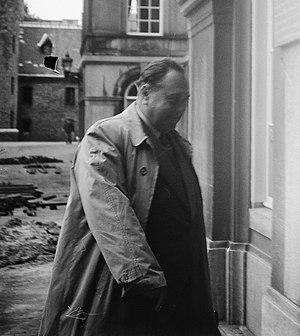
Eduard Alexander Felix Kersten, né le 30 septembre 1898 à Tartu et mort le 16 avril 1960 à Hamm, est un masseur, médecin en thérapie manuelle, qui a soigné des membres de la famille royale des Pays-Bas, ainsi que le chef des SS, Heinrich Himmler. Pour ses services auprès du Reichsführer-SS, il a, entre autres, obtenu la libération de milliers de prisonniers détenus dans des camps de concentration, leur sauvant ainsi la vie. Personnalité complexe, ses déclarations sur son rôle décisif dans l'annulation d'un projet de déportation de la population néerlandaise en Pologne — dont la réalité est mise en doute par les historiens — sont aujourd'hui contestées. Joseph Kessel a écrit une biographie romancée qui lui est consacrée : Les mains du miracle.